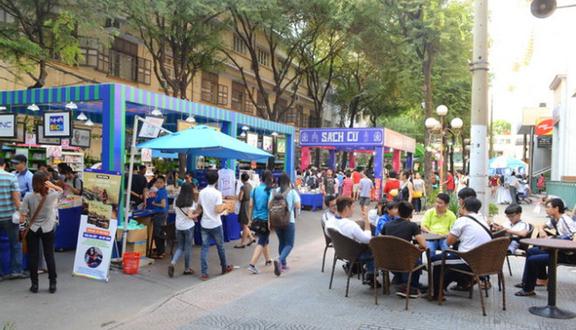
có nhiều người đnng tham gia vào trong hội sách